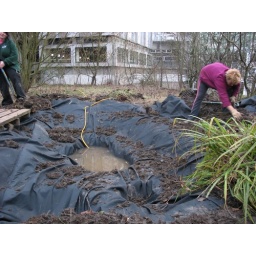
Filling the new pond with water and laying earth in the base and around the edges.